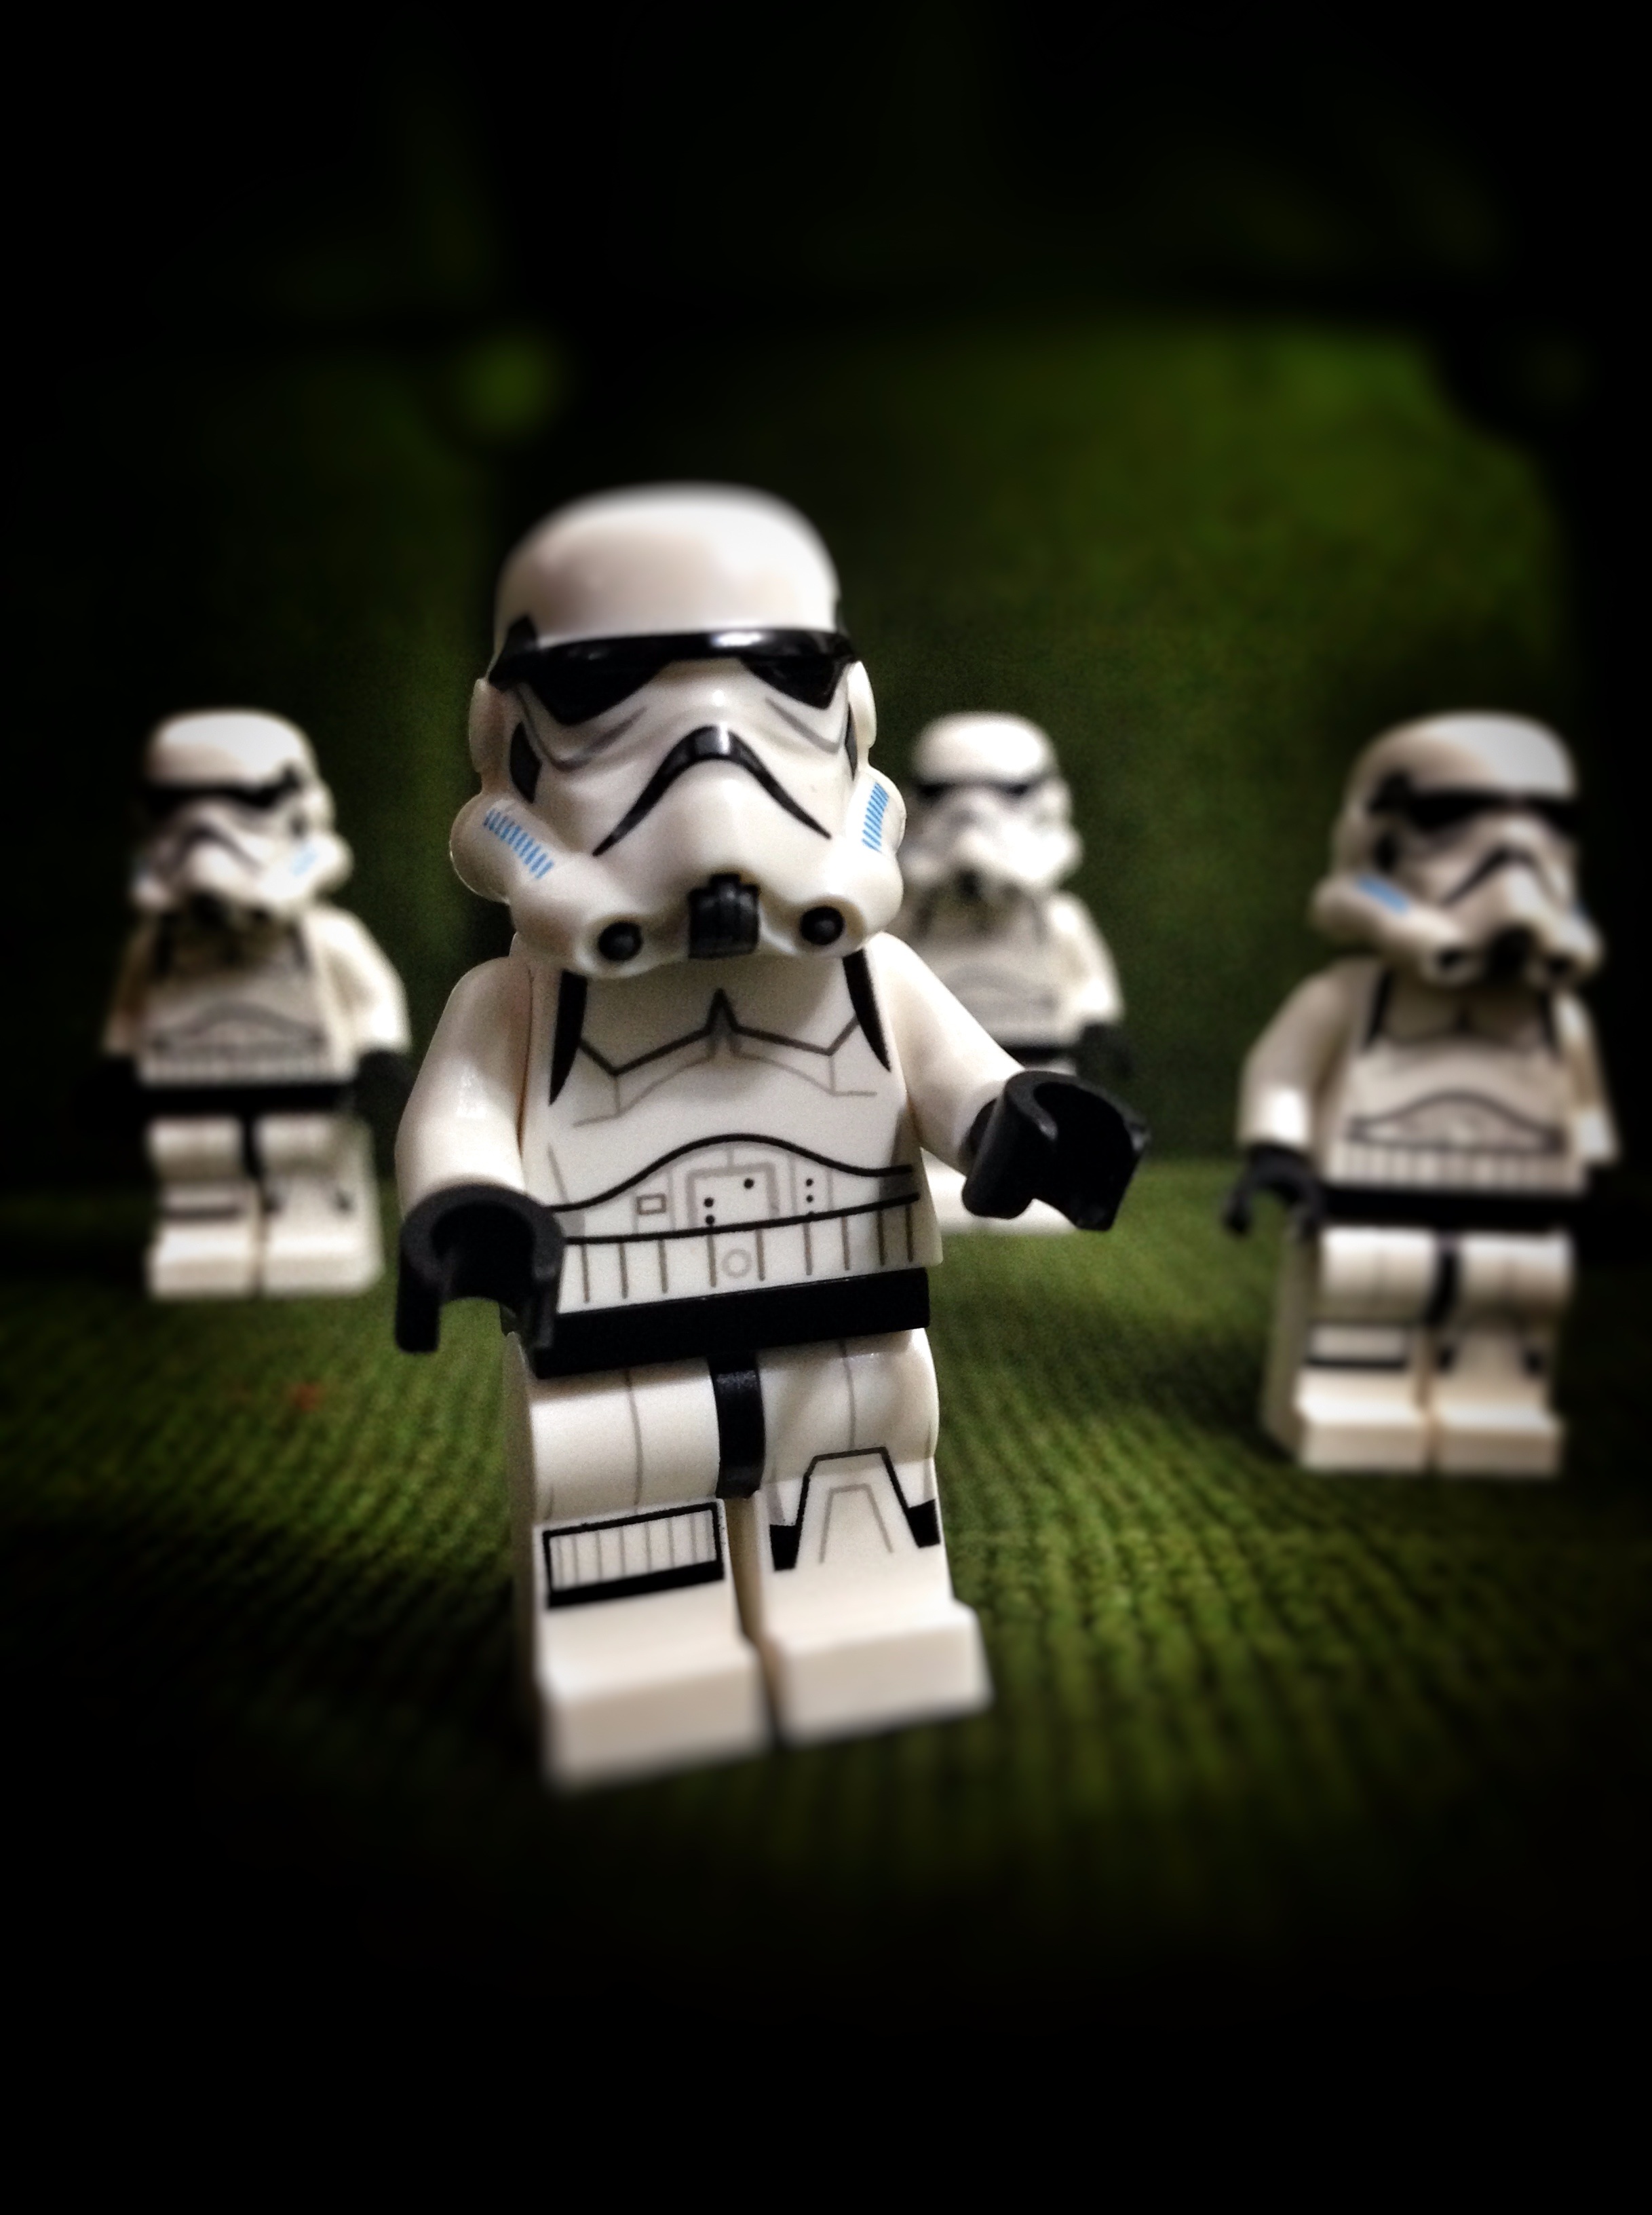
white, game, green, darkness, toy, star wars, toys, dolls, lego, stormtroopers